Tiga Dam

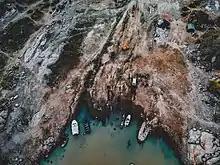
Tiga Dam

The dam was built during the administration of Governor Audu Bako in an attempt to respond threat of recurrent drought and to improve food security through irrigation projects.